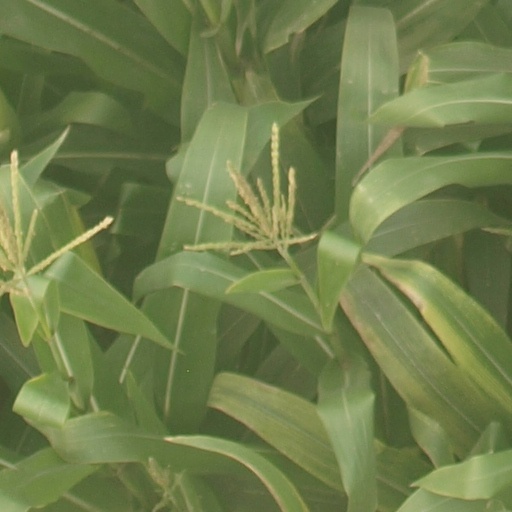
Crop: maize; corn